Garwood Valley

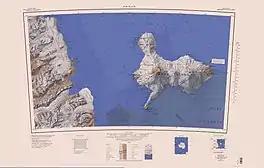
Garwood Glacier southwest of Salmon Glacier, in extreme south of map

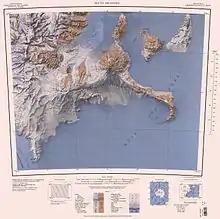
Garwood Valley in extreme north of map

Named by New Zealand Geographic Board (NZGB) after Jane Alexandra (1829-92), an early botanist with an interest in lower plants.